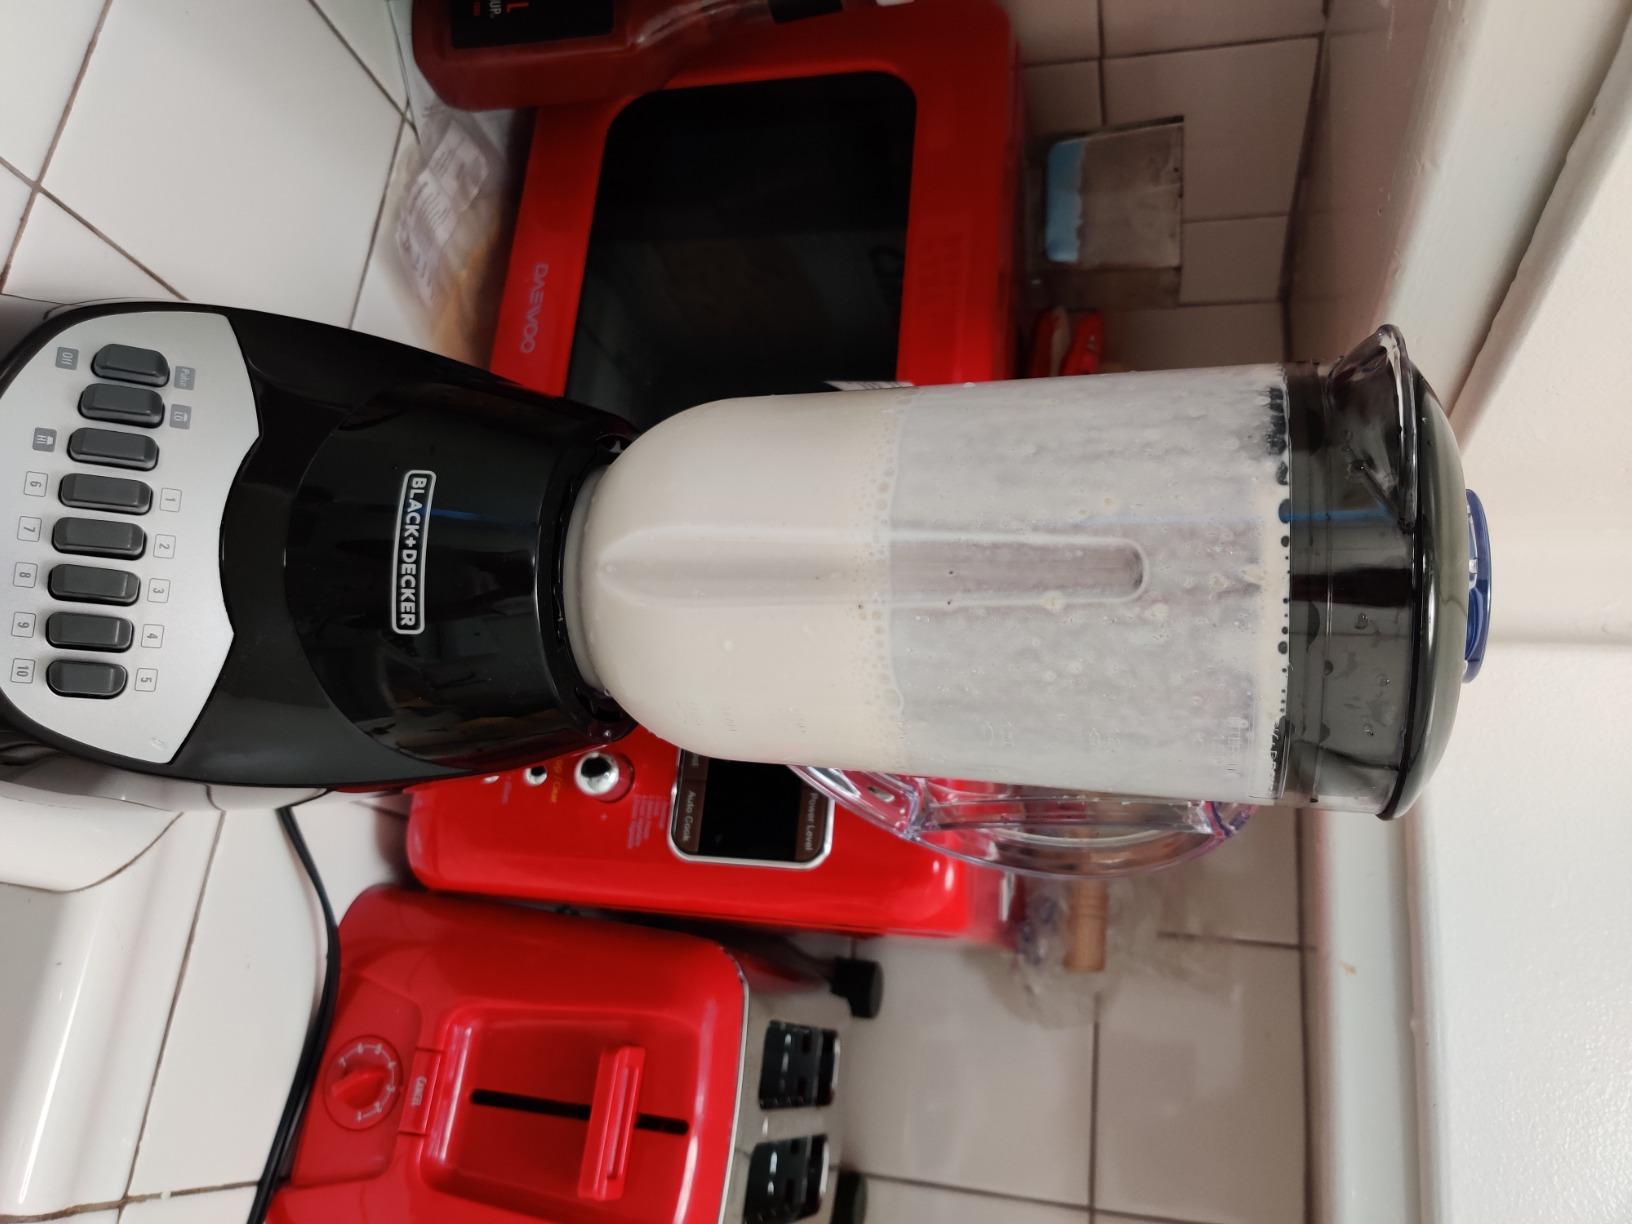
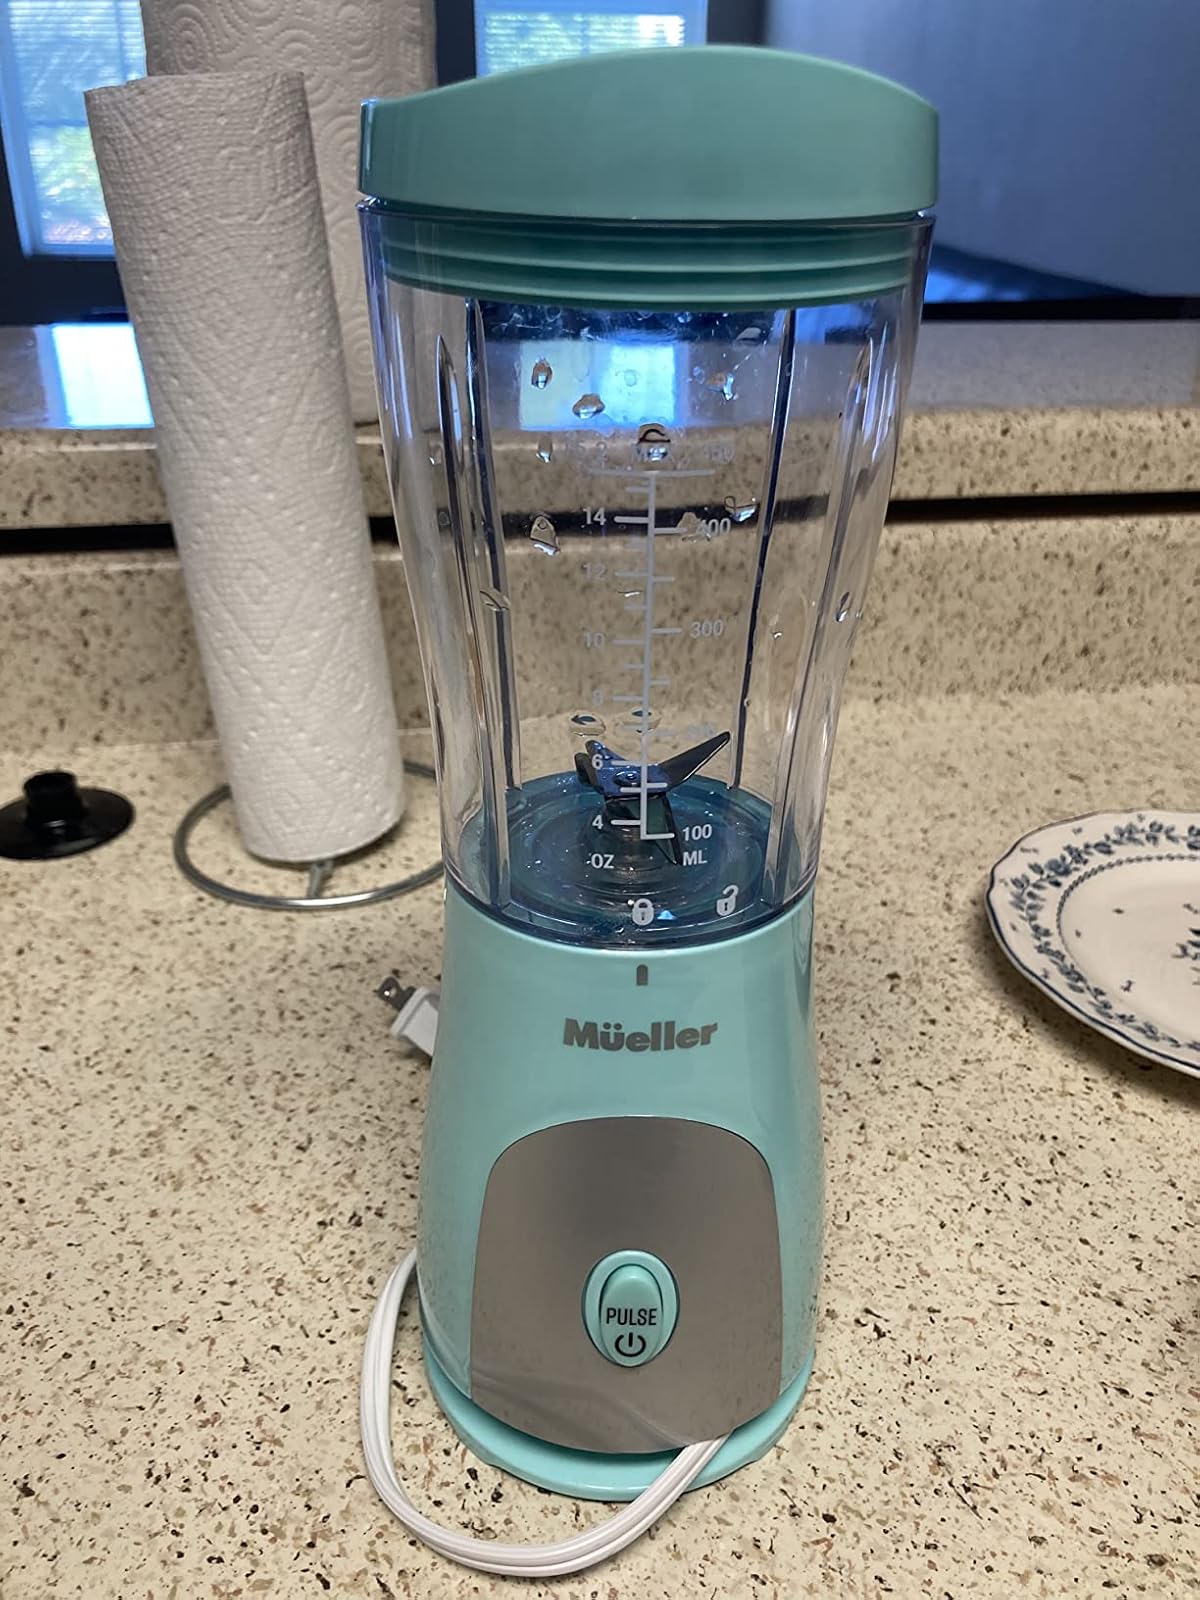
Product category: items_blender
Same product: no